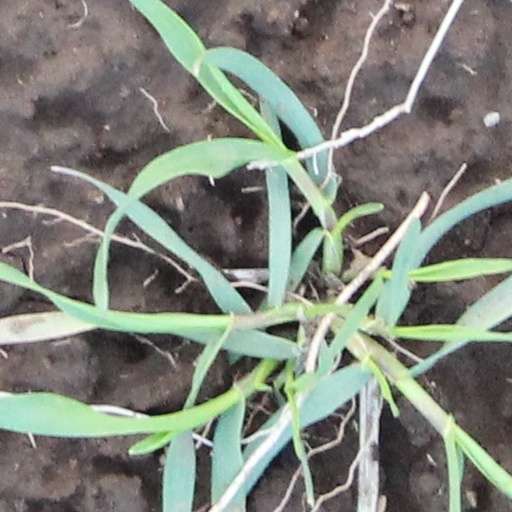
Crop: wheat